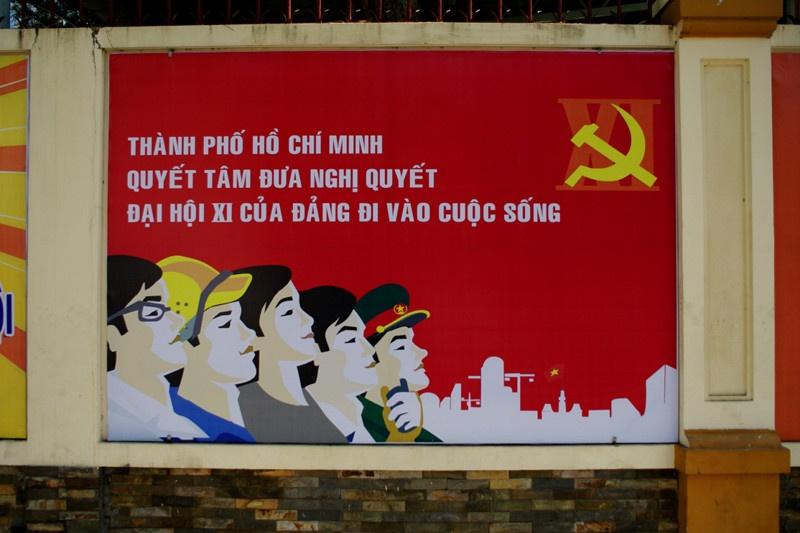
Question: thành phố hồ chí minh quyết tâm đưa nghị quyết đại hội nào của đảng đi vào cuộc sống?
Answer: thành phố hồ chí minh quyết tâm đưa nghị quyết đại hội xi của đảng đi vào cuộc sống